Torben Johannesen

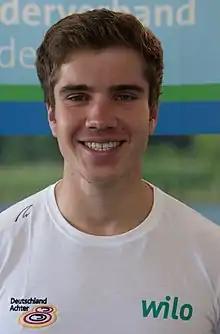
Johannesen in 2017

Torben Johannesen (born 21 September 1994) is a German representative rower. He is an Olympic silver medallist and was a three time world champion as a member of the German men's eight — the Deutschlandachter — who dominated the men's eight event from 2017 to 2019. He rowed at four when the Deutschlandachter at the 2017 World Rowing Cup II set a world's best time of 5.18.68, which was still the standing world mark as of 2021. His older brother Eric is also a world champion rower.